Eric Bjornson

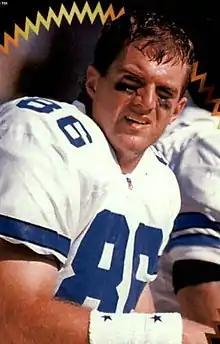
Bjornson with the Dallas Cowboys

Eric Thomas Bjornson (born December 15, 1971) is an American former professional football tight end in the National Football League (NFL) for the Dallas Cowboys and New England Patriots. He was selected by the Cowboys in the fourth round of the 1995 NFL draft. He played college football at the University of Washington.